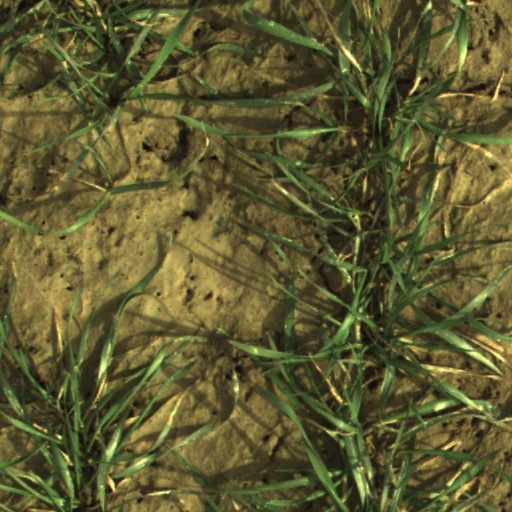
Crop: wheat